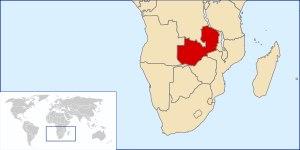
La Botte du Katanga désigne le saillant de la province du Katanga en République démocratique du Congo qui pénètre dans le territoire de la Zambie, le divisant en deux lobes, évoquant la forme d'un papillon. Cette extension a pratiquement la taille du Pays de Galles ou de la Sardaigne. La botte du Katanga est traversée par la route de la Botte du Katanga.